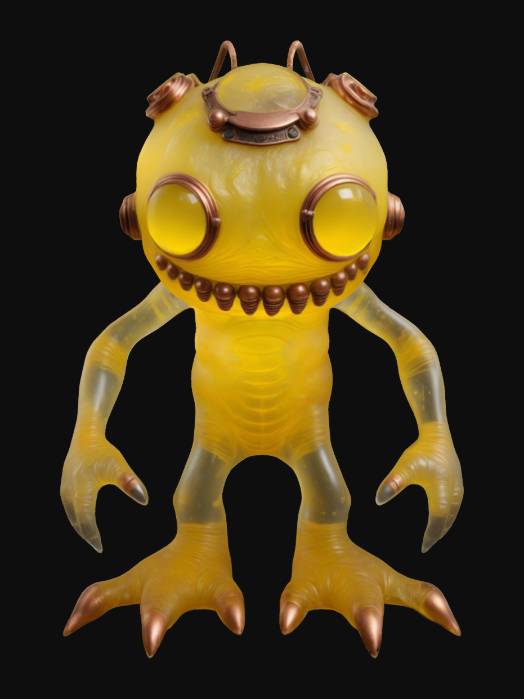
미적 점수 (1~10점): 9